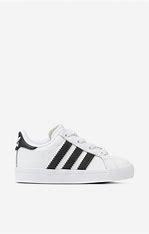
Brand: Adidas
Model: Coast Star